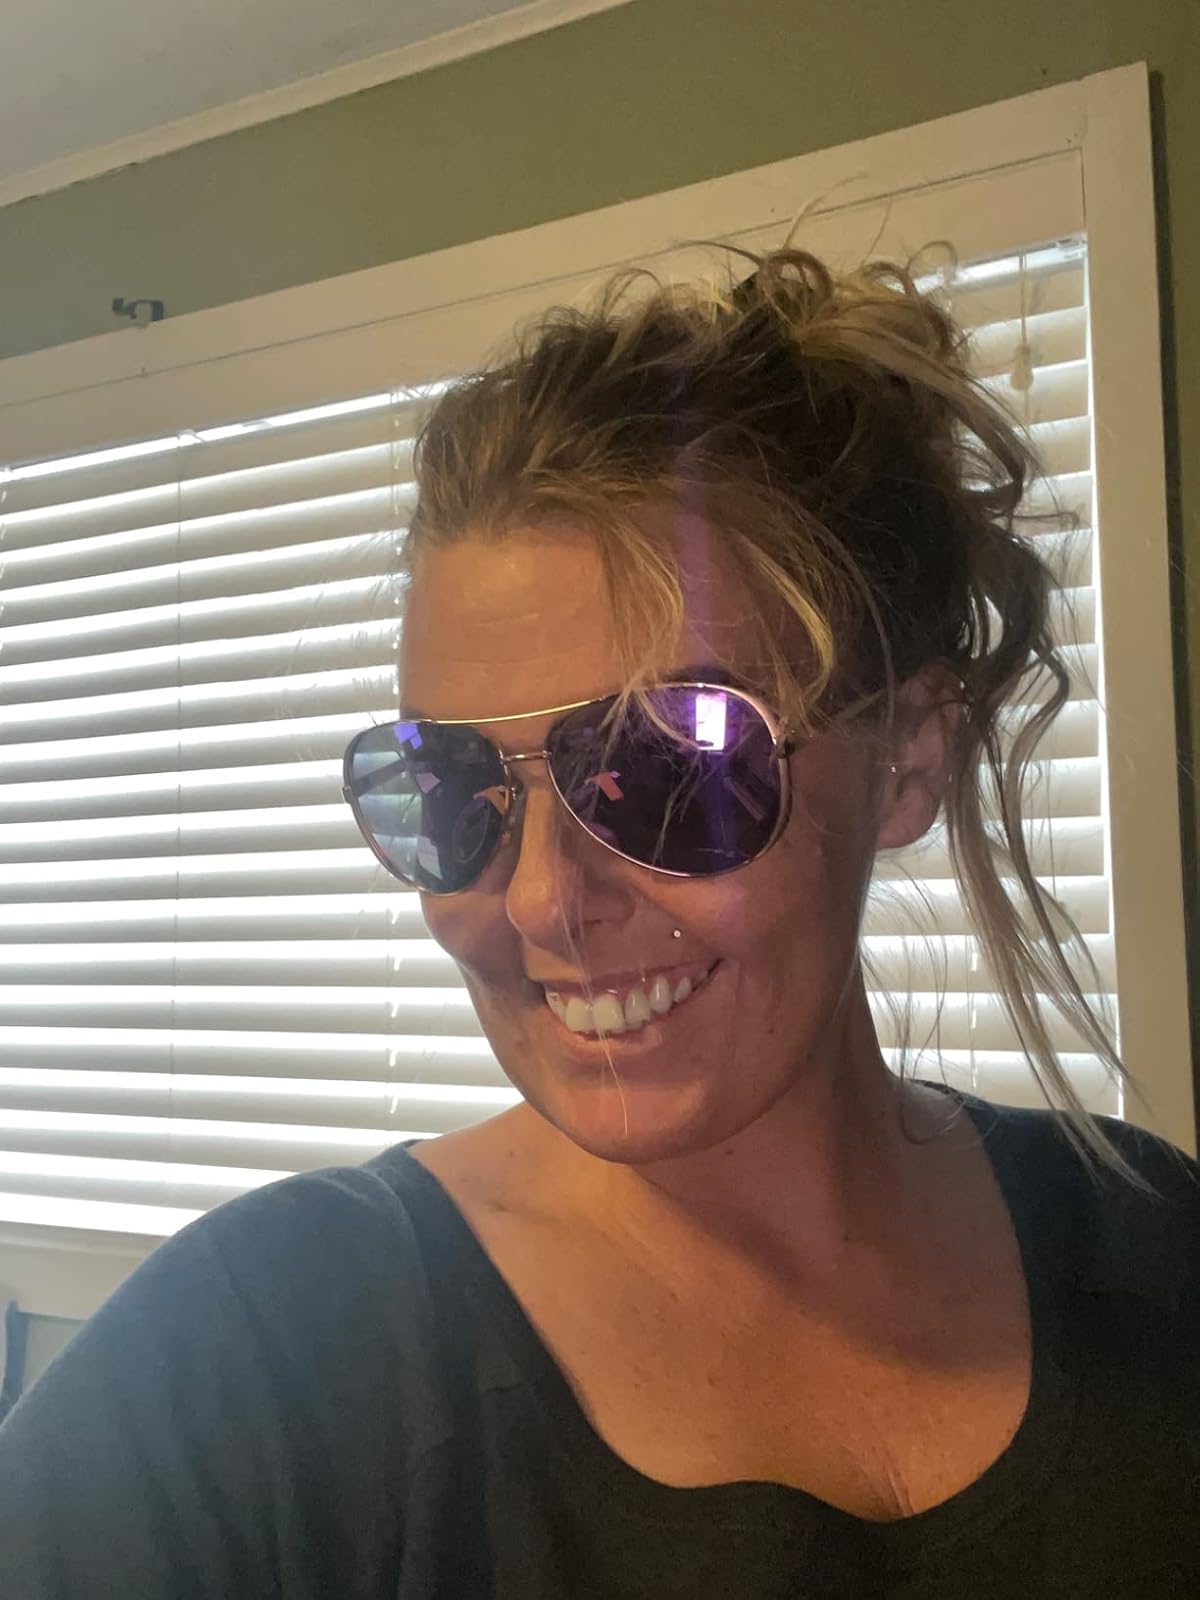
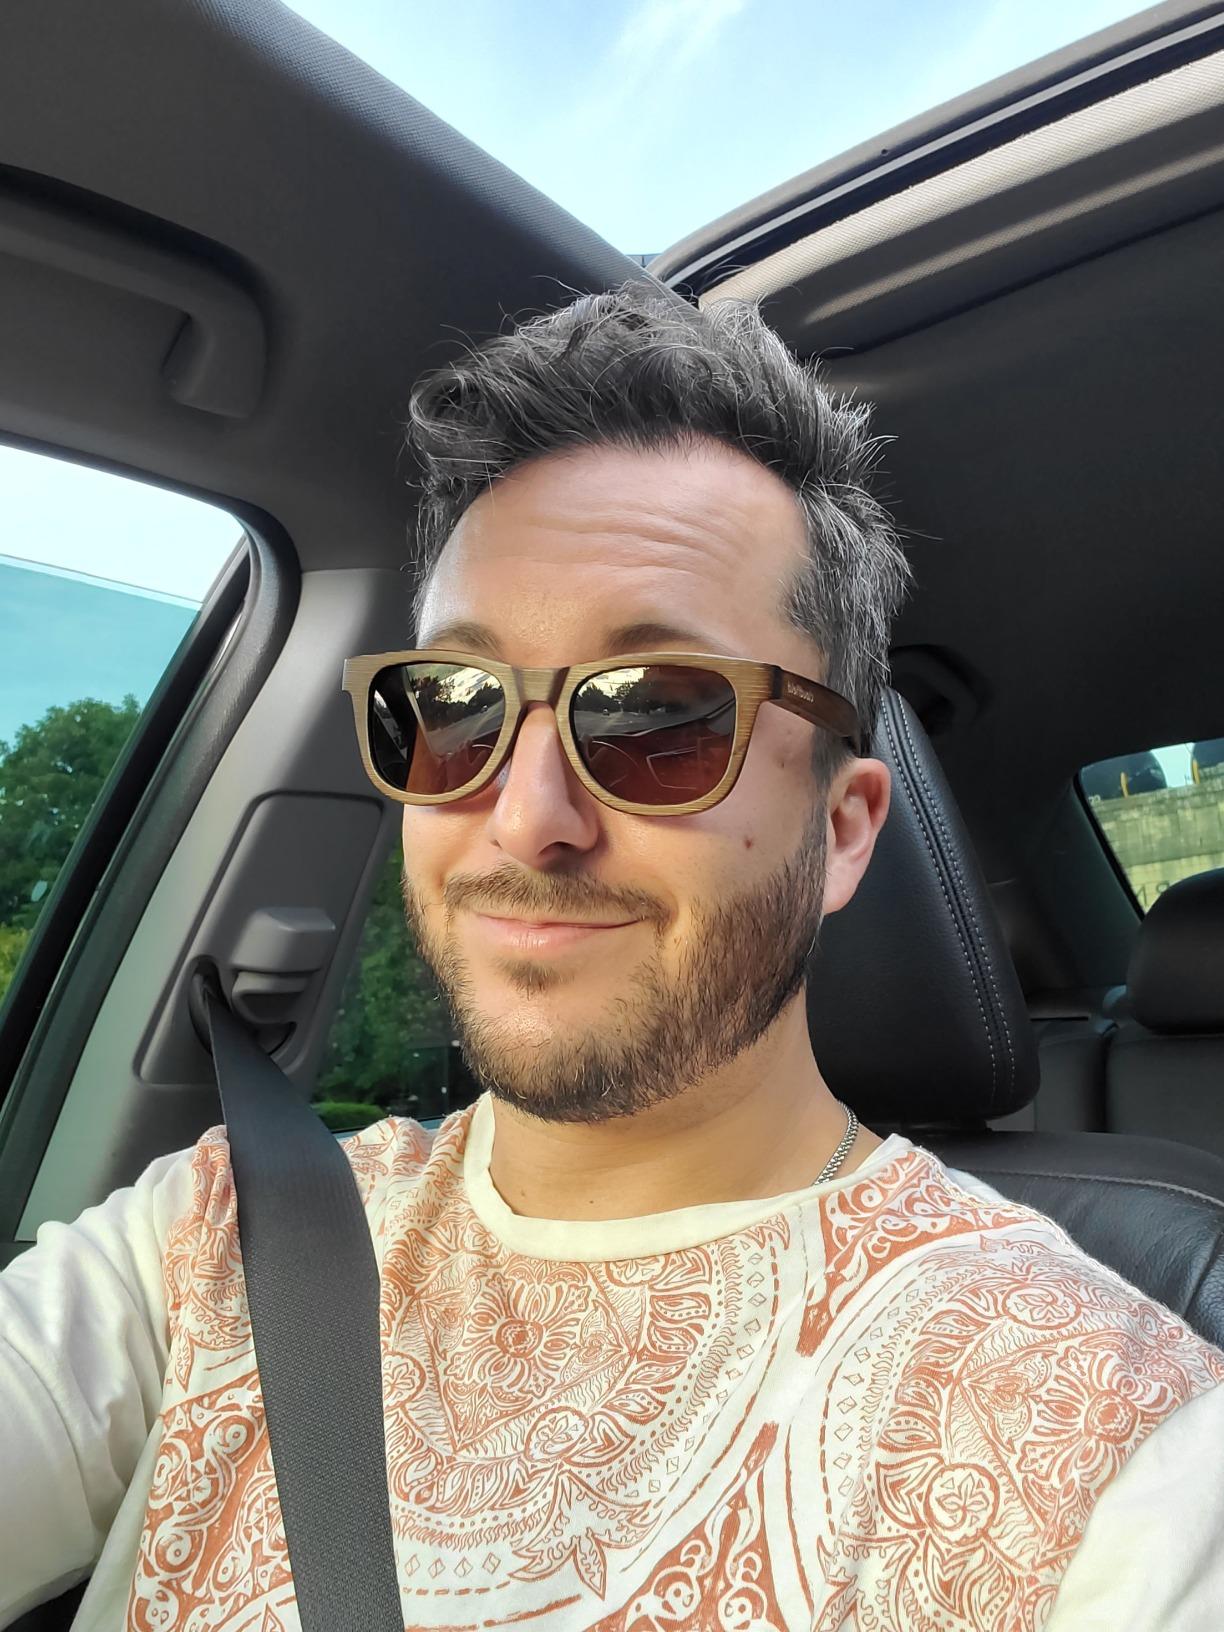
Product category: accessories_sunglasses
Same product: no